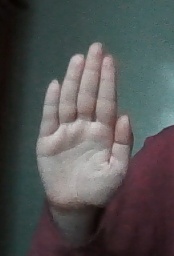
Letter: seen